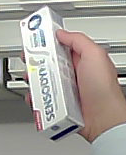
Product: sensodyne_toothpaste